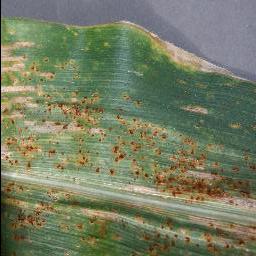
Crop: corn
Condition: (maize)_cercospora_spot_gray_spot